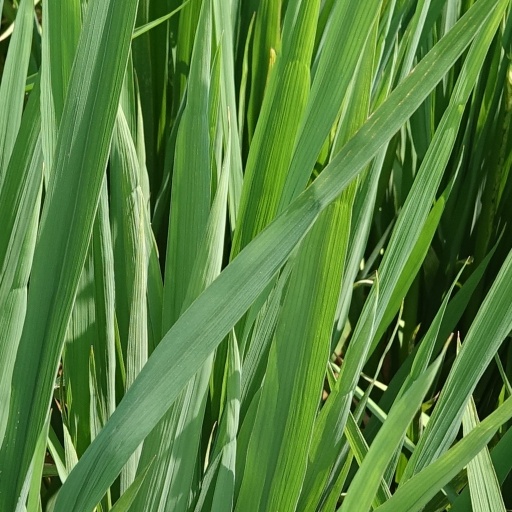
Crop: rice